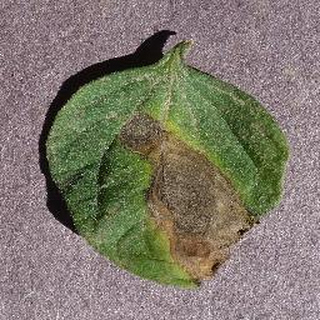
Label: tomato_early_blight